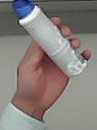
Product: dove_spray